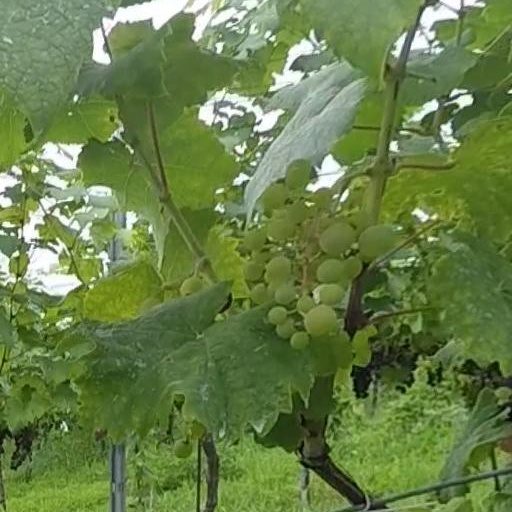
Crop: grape